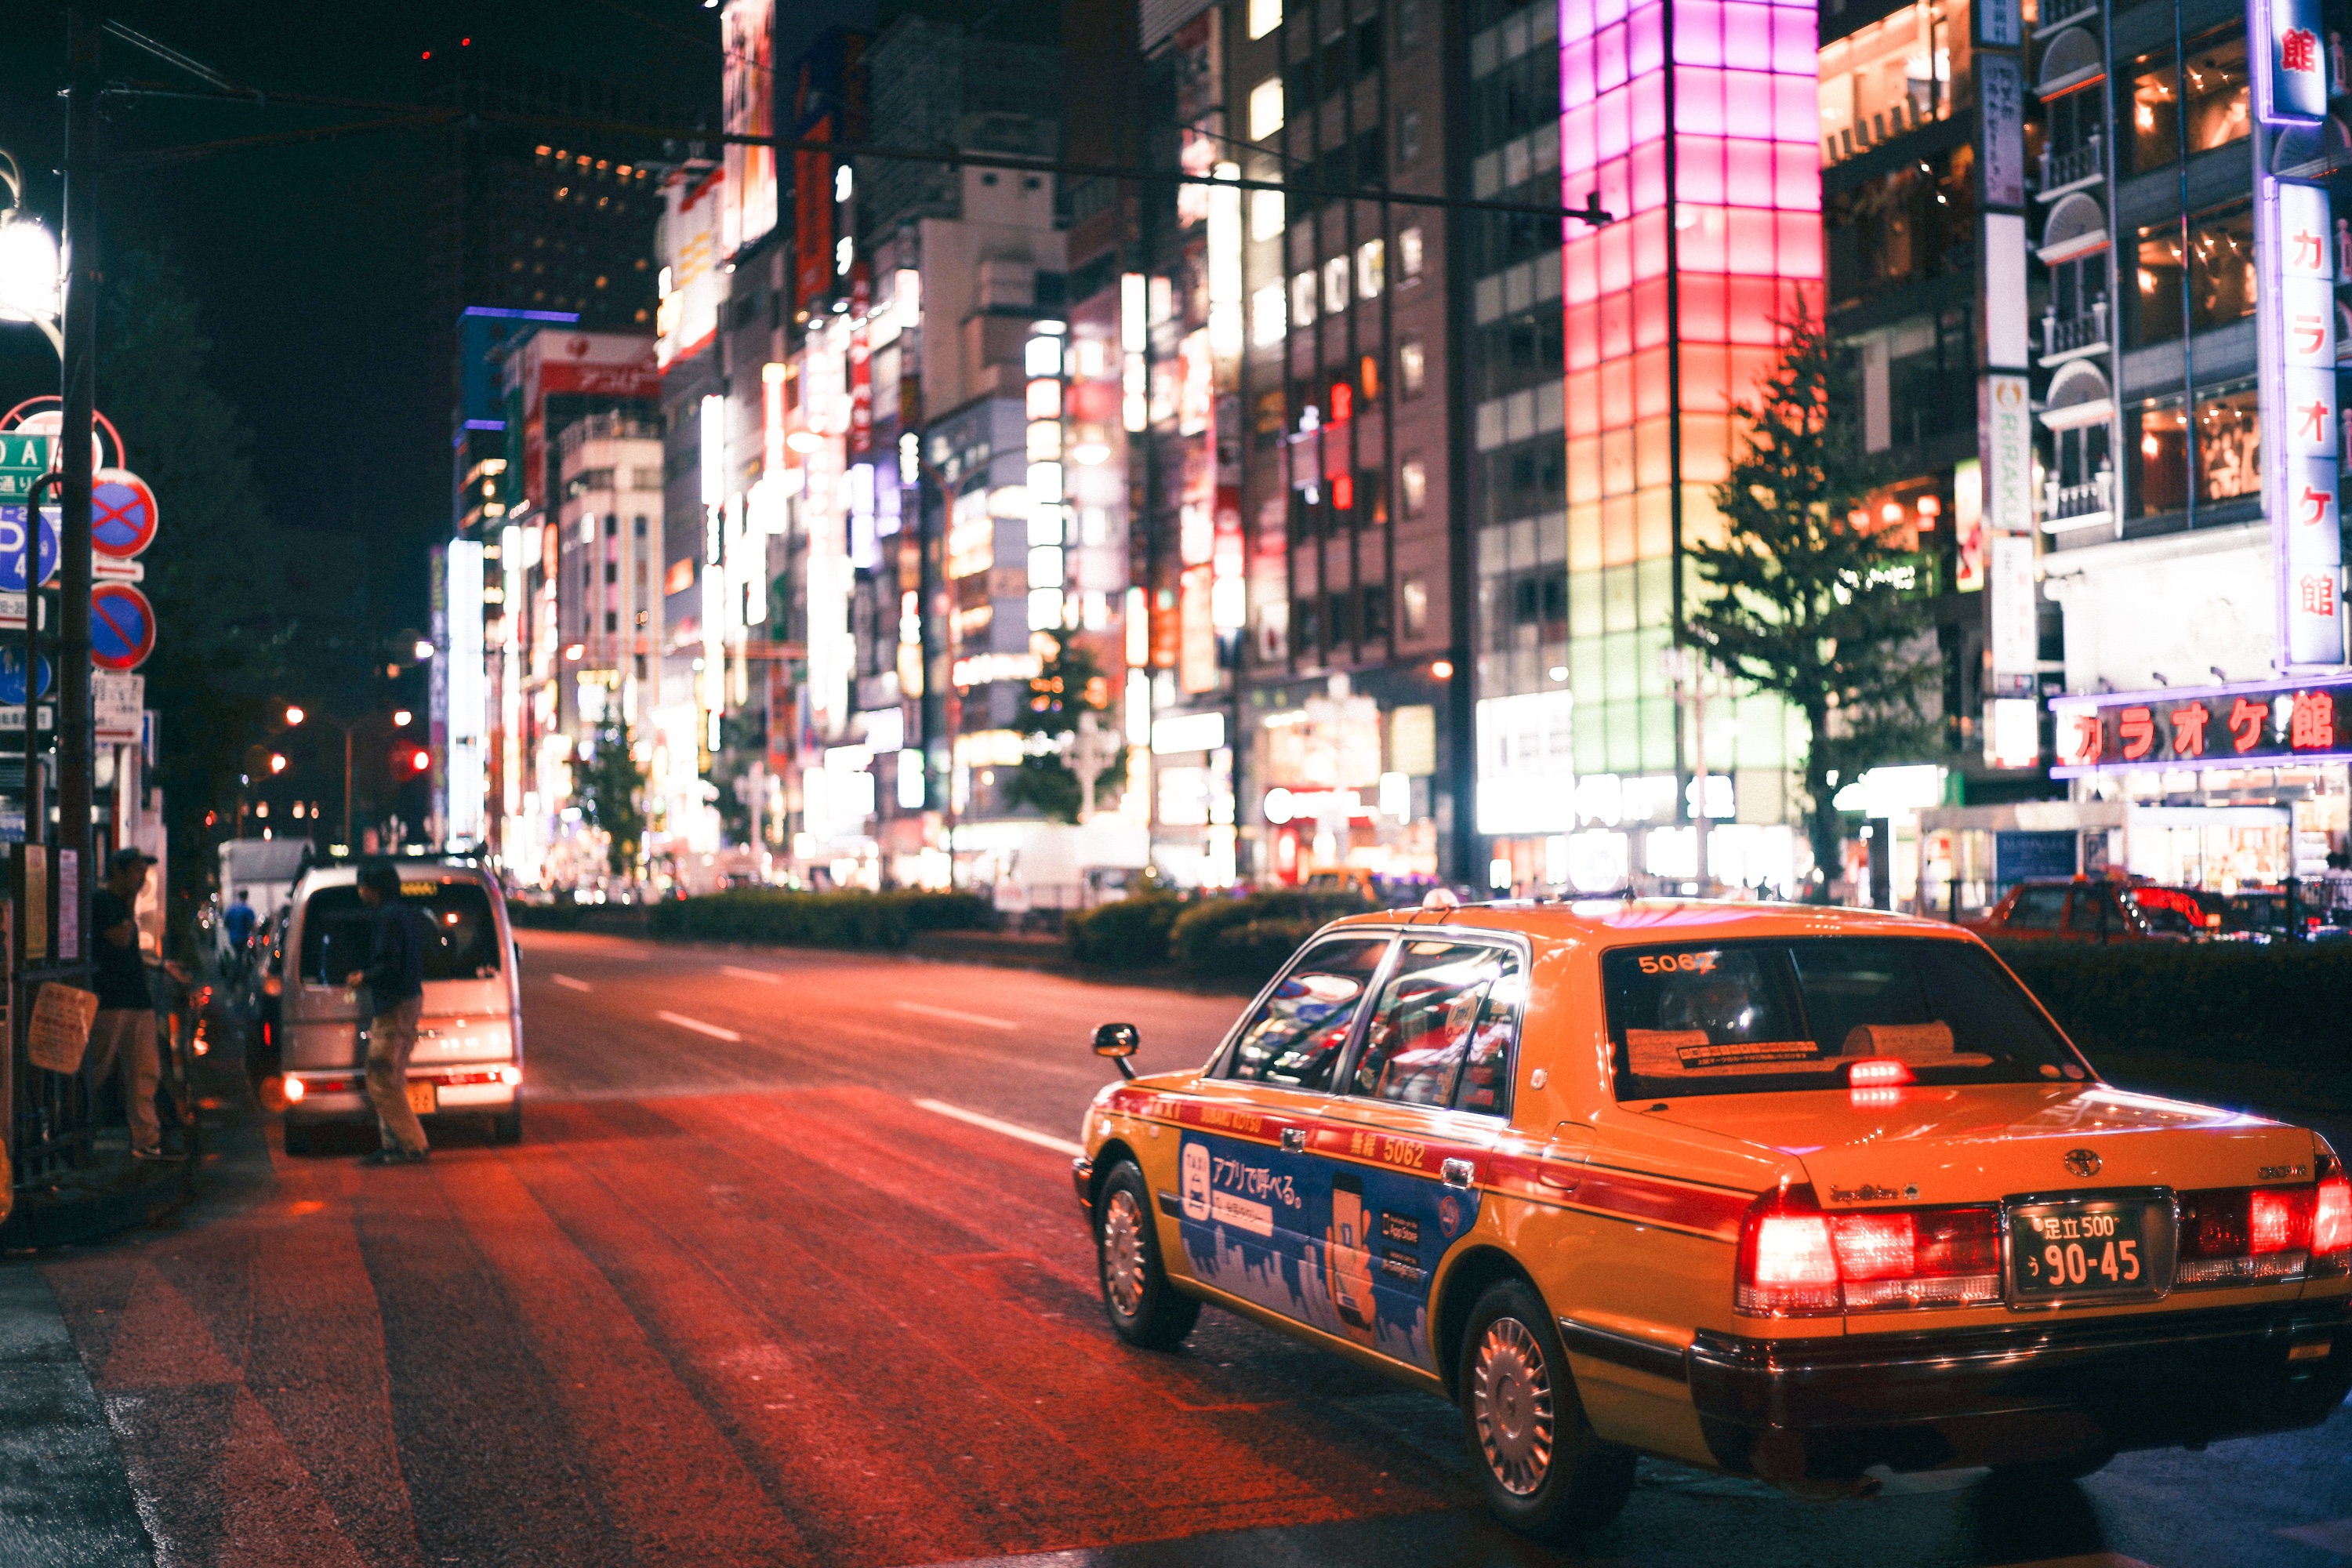
road, street, car, taxi, vehicle, lane, city light, neon, racing, auto racing, automobile make